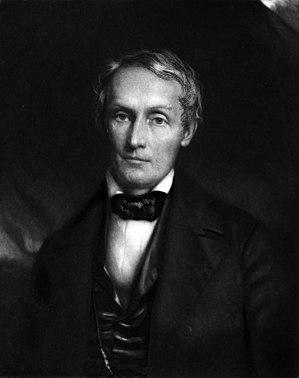
Samuel George Morton était un médecin américain érudit en sciences naturelles.